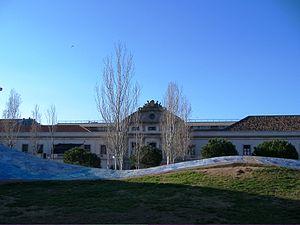
La gare du Nord (Barcelone) est une ancienne gare ferroviaire espagnole. Elle est située, dans le voisinage de Fort Pienc du district d'Eixample, à environ 1 300 mètres de la place de Catalogne, dans la ville de Barcelone, capitale administrative et économique de la communauté autonome de Catalogne.